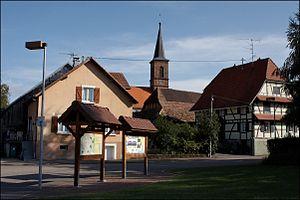
Altenach [altənax] est une commune française située dans le département du Haut-Rhin, en région Grand Est.